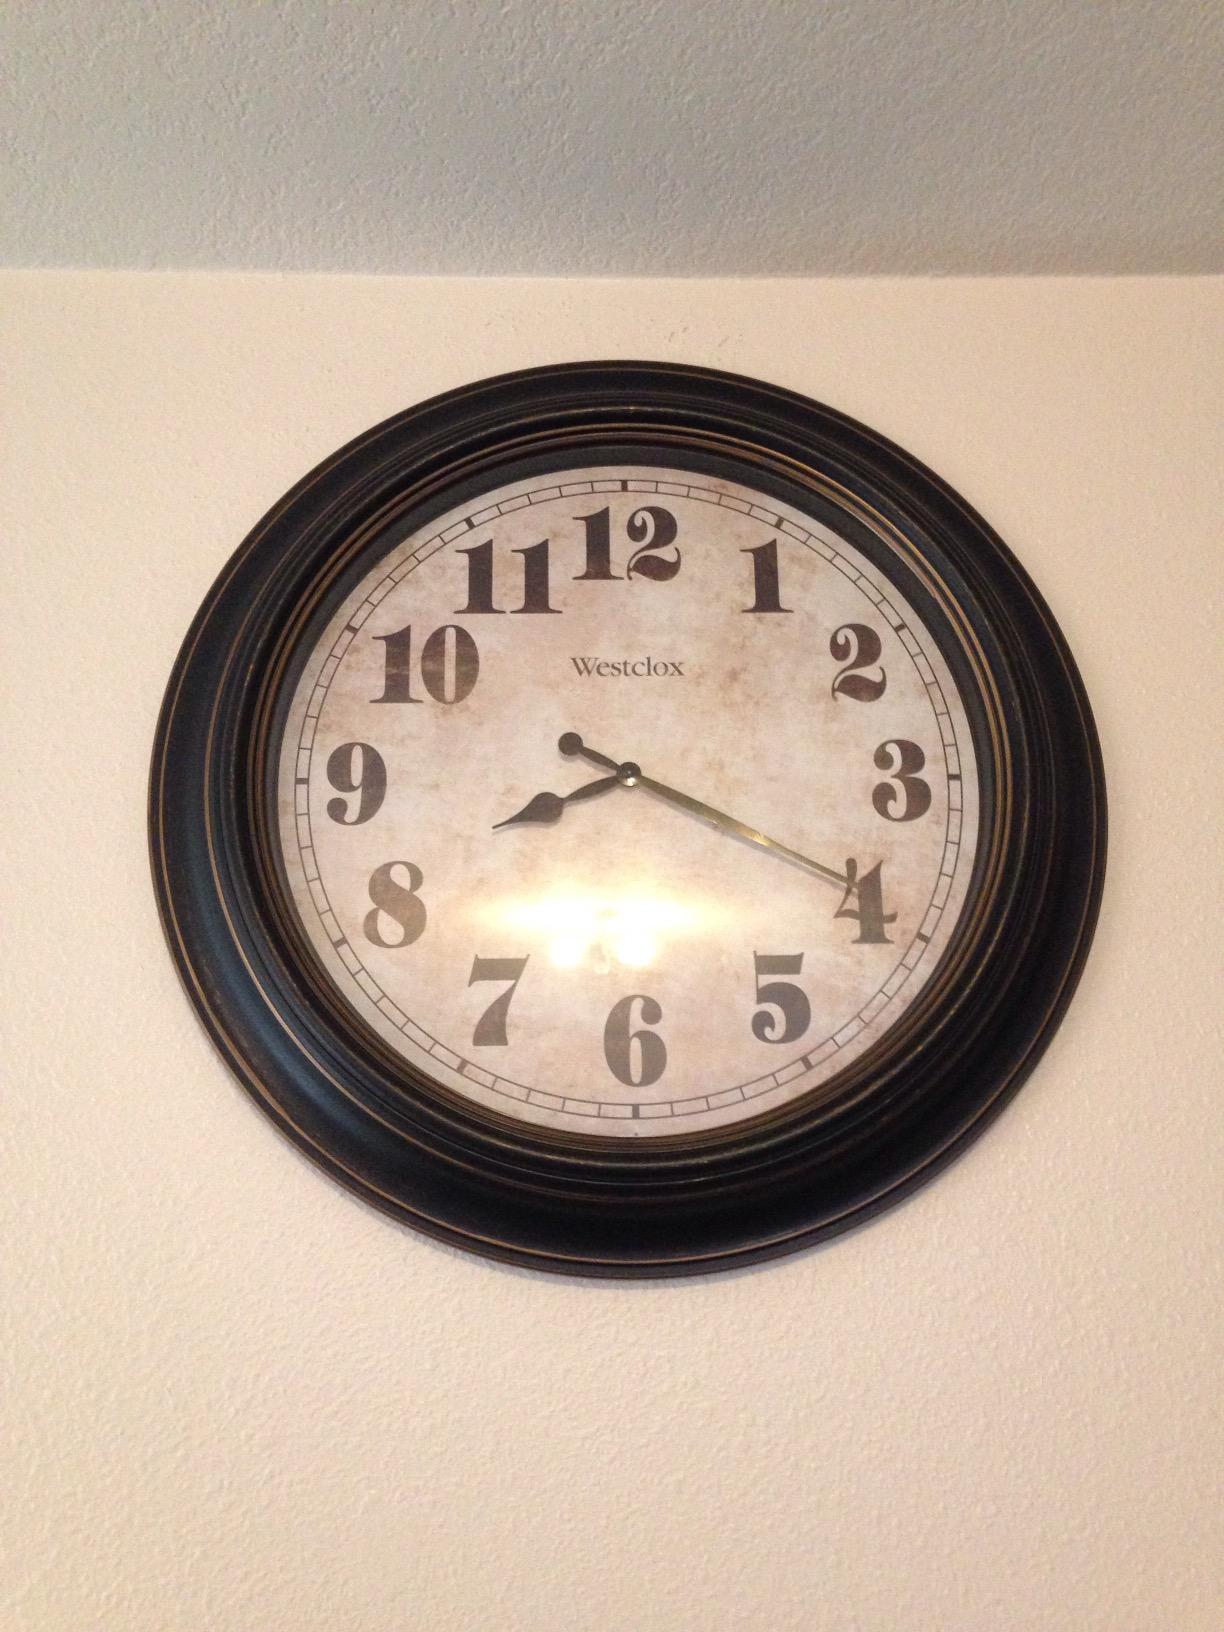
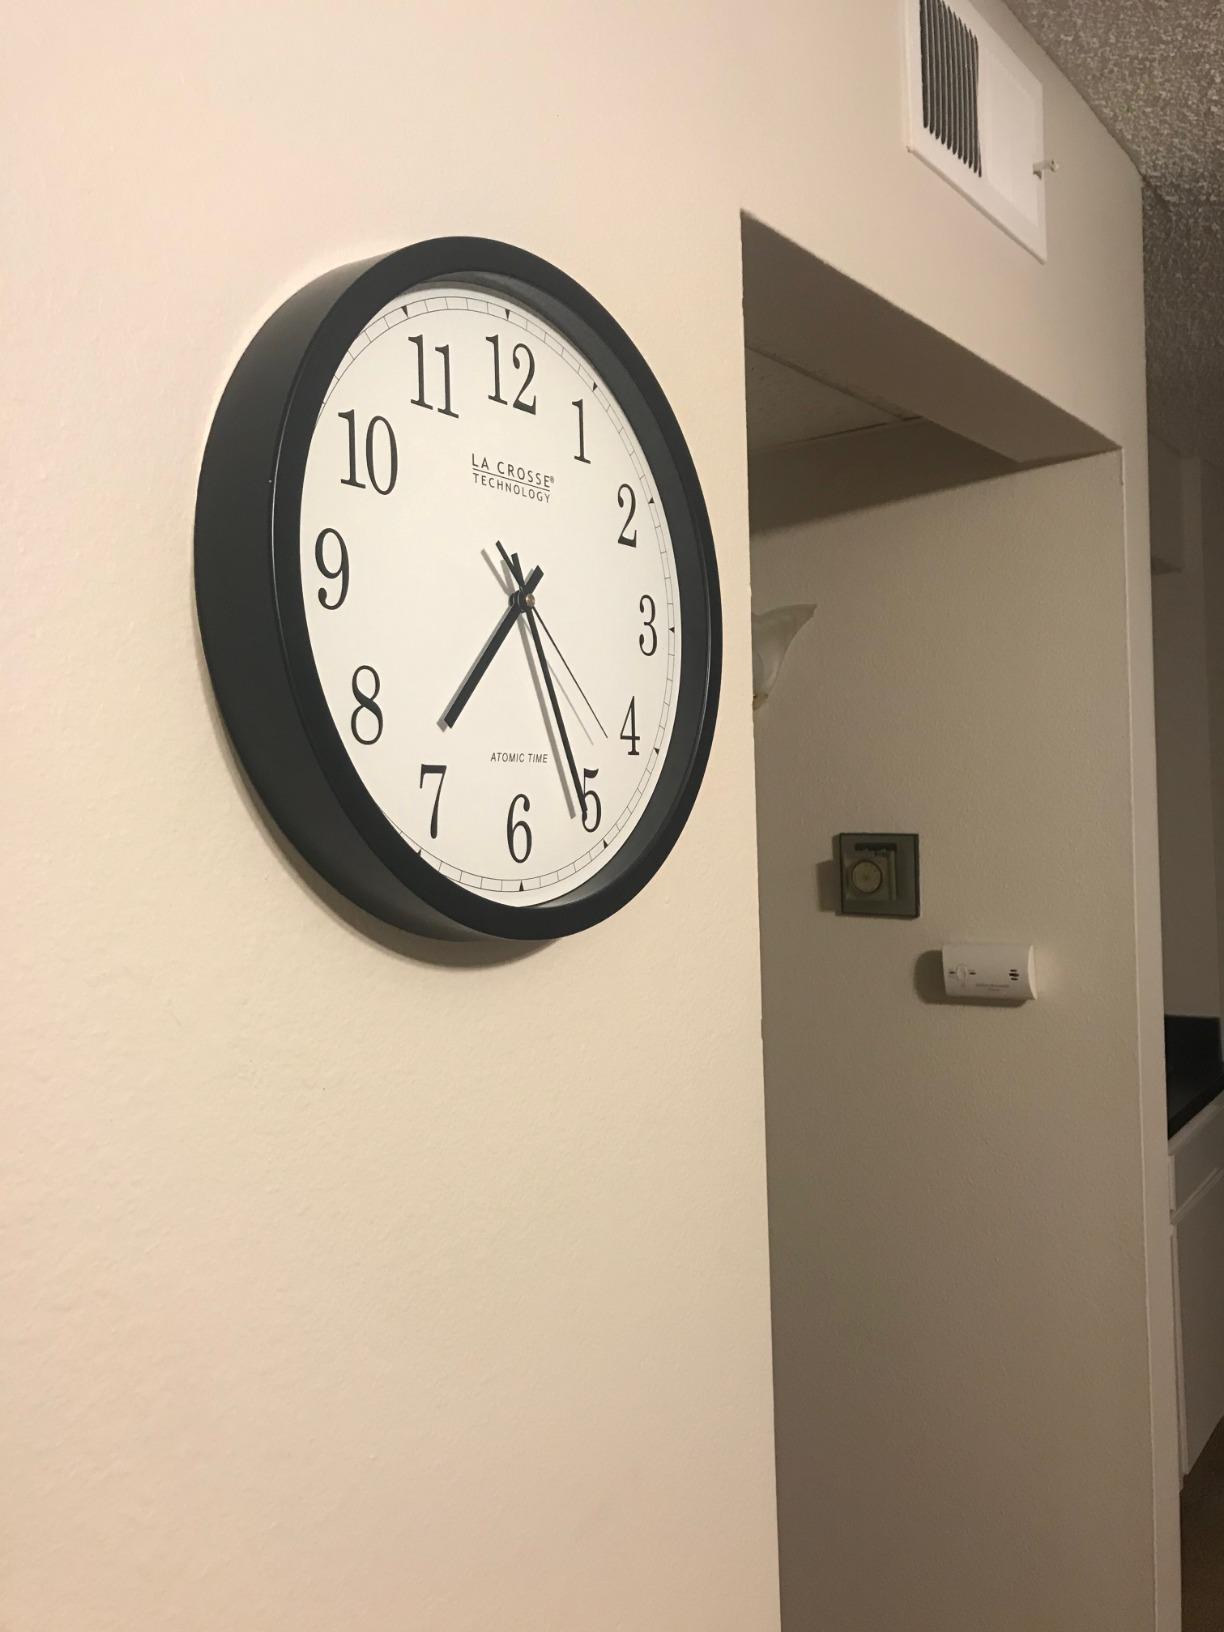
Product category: clock
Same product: no